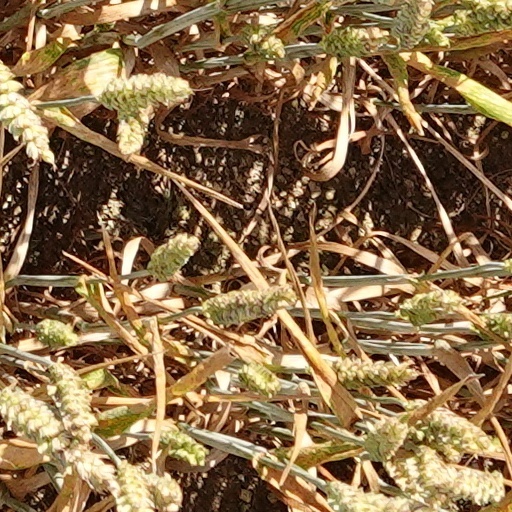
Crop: wheat